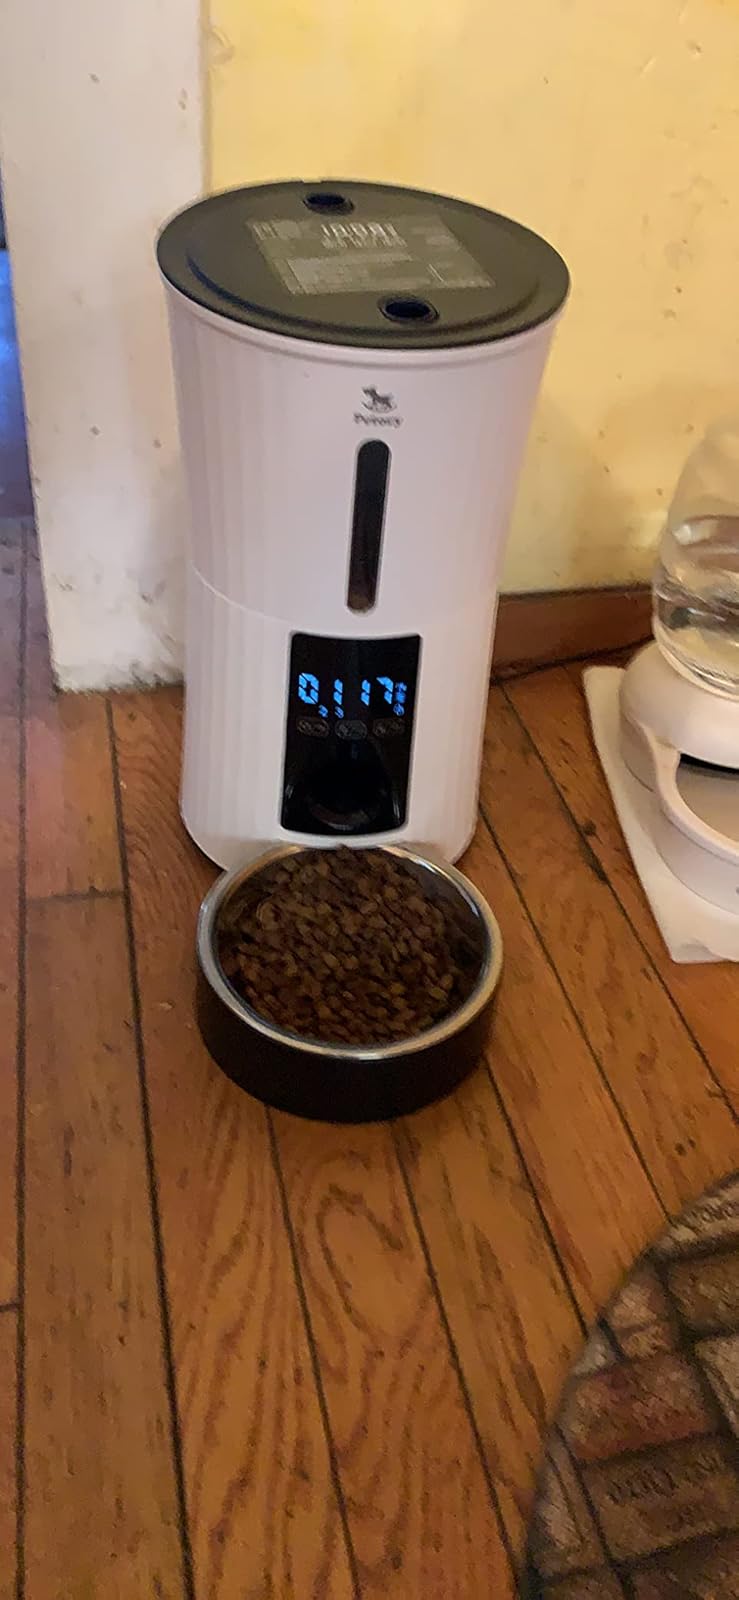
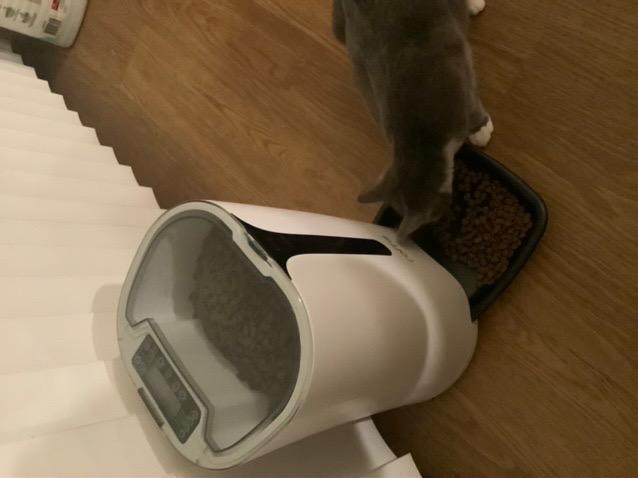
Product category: items_feeder
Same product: no